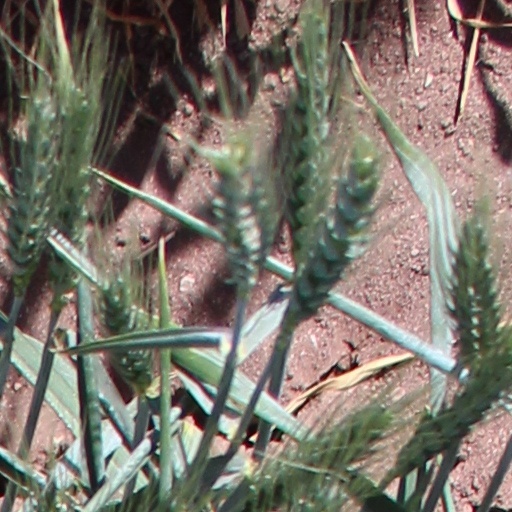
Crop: wheat